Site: brandenburg
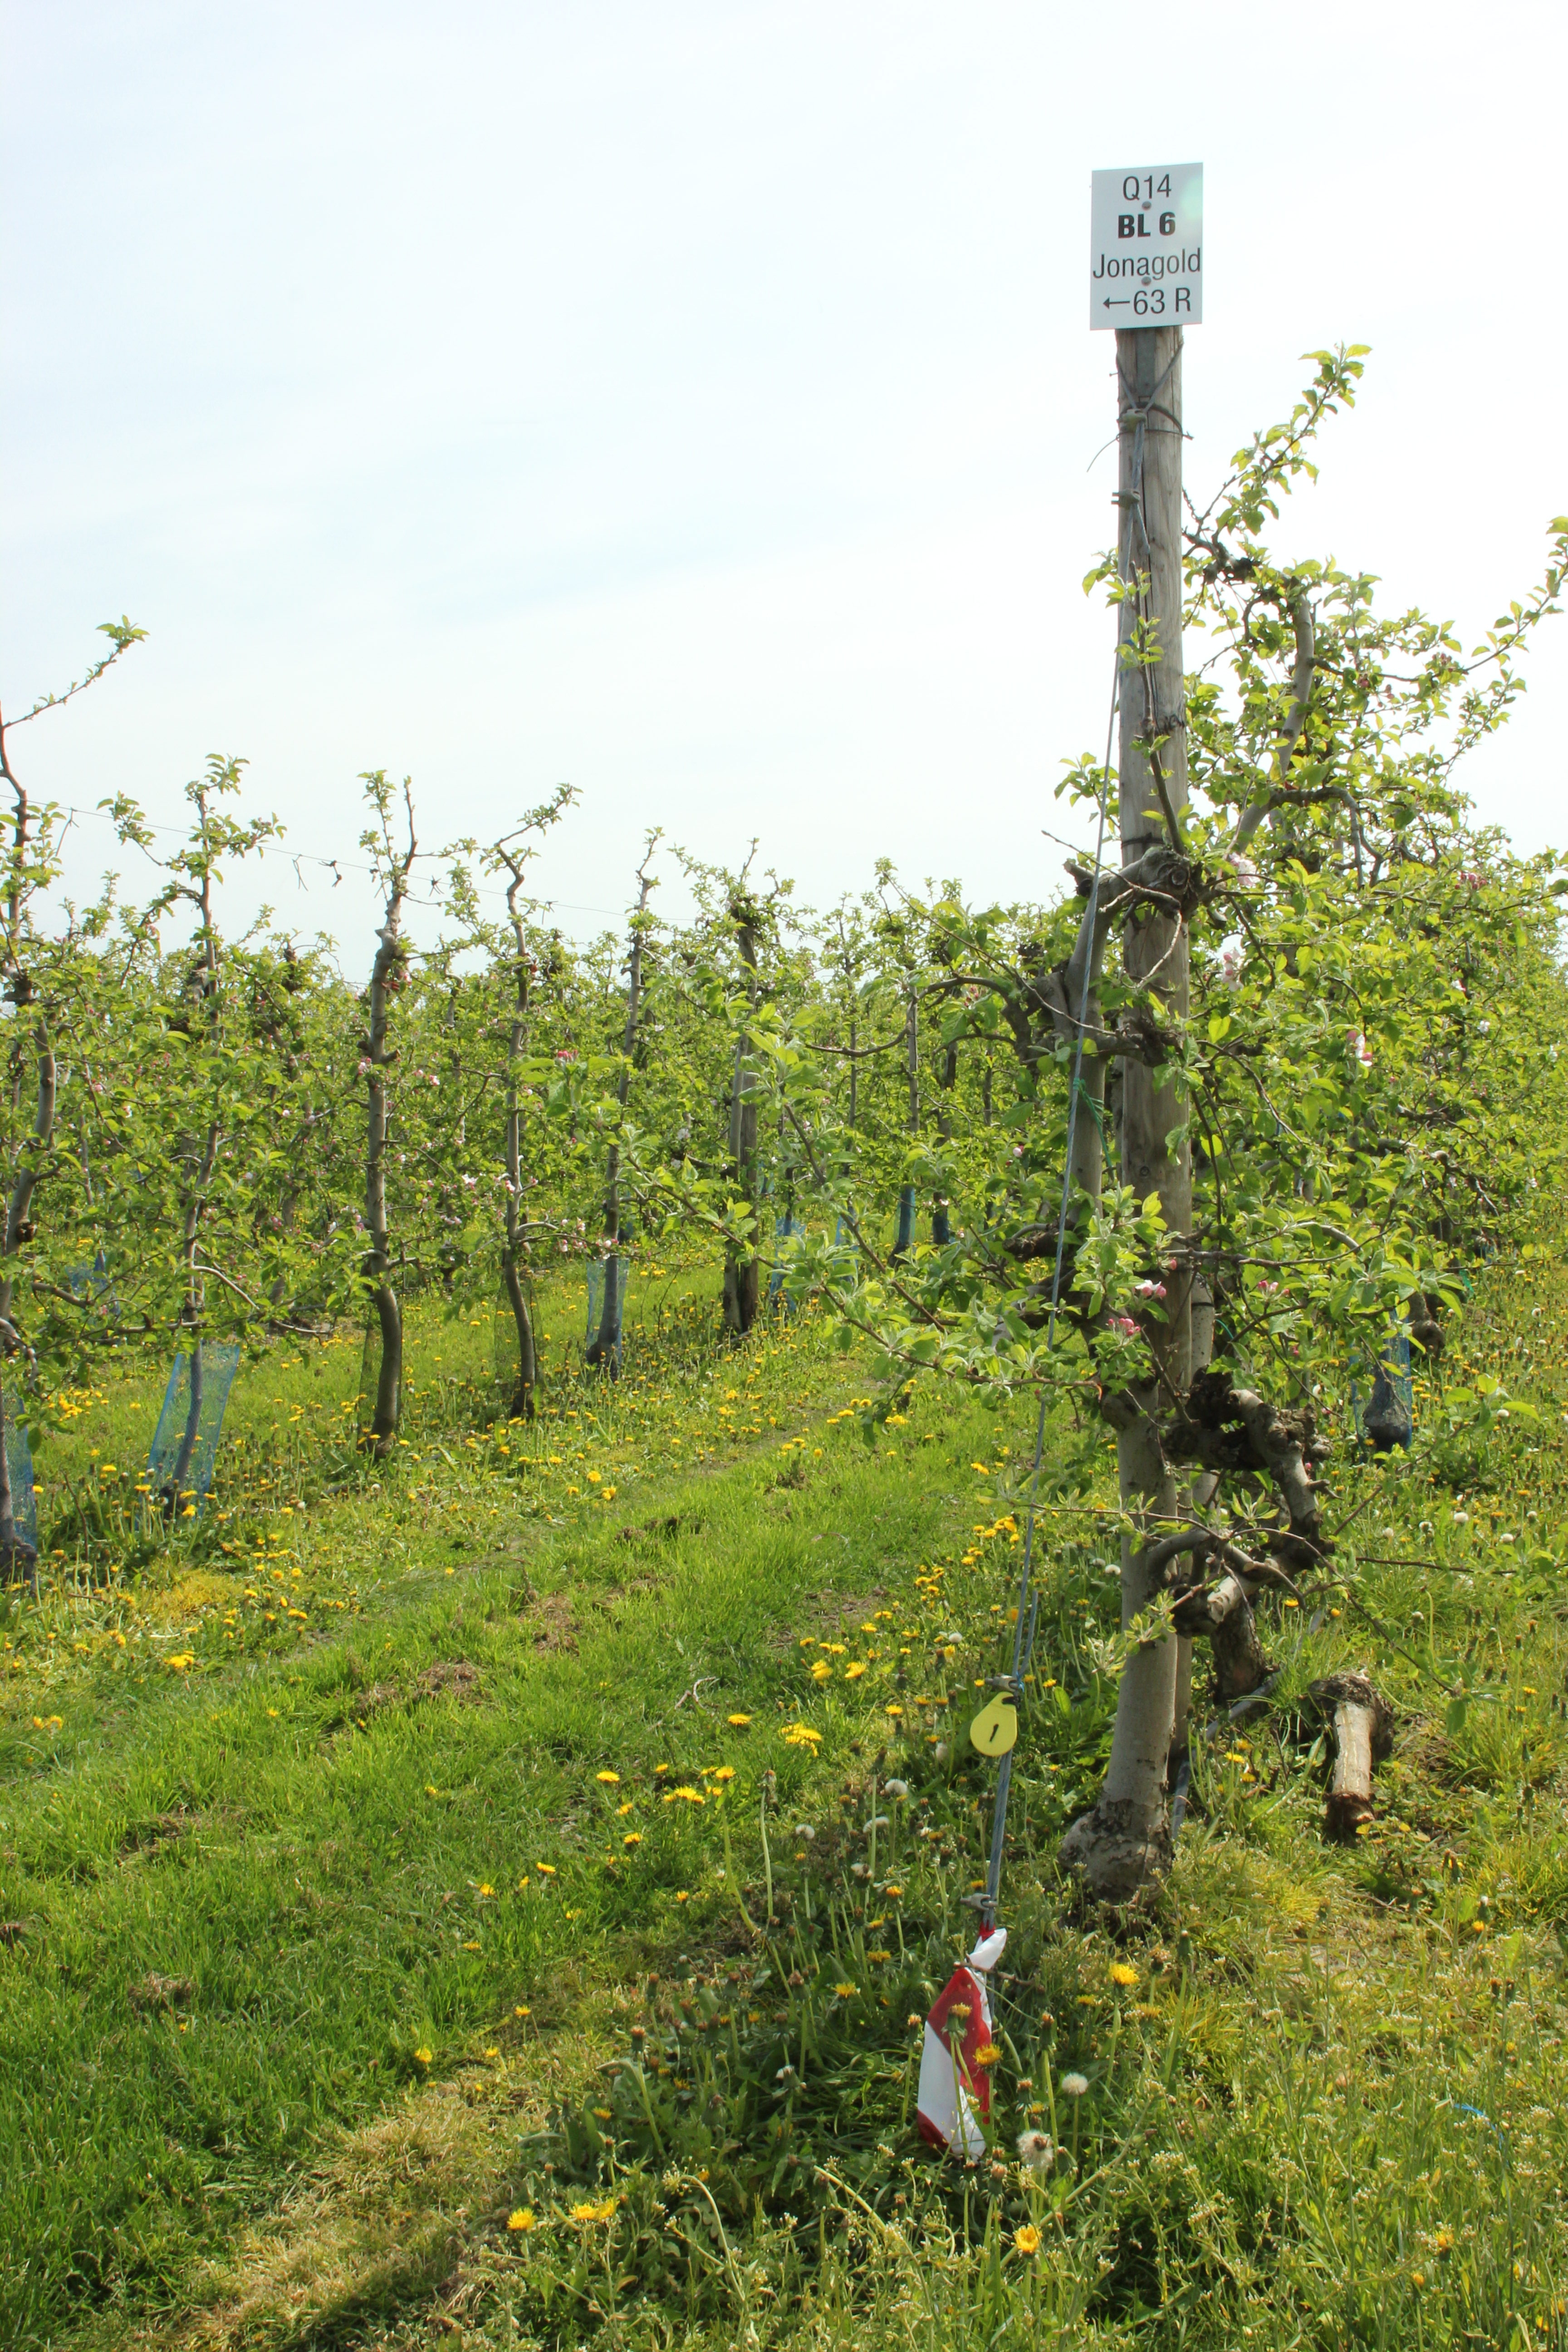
Growth stage (BBCH 60): Flowering